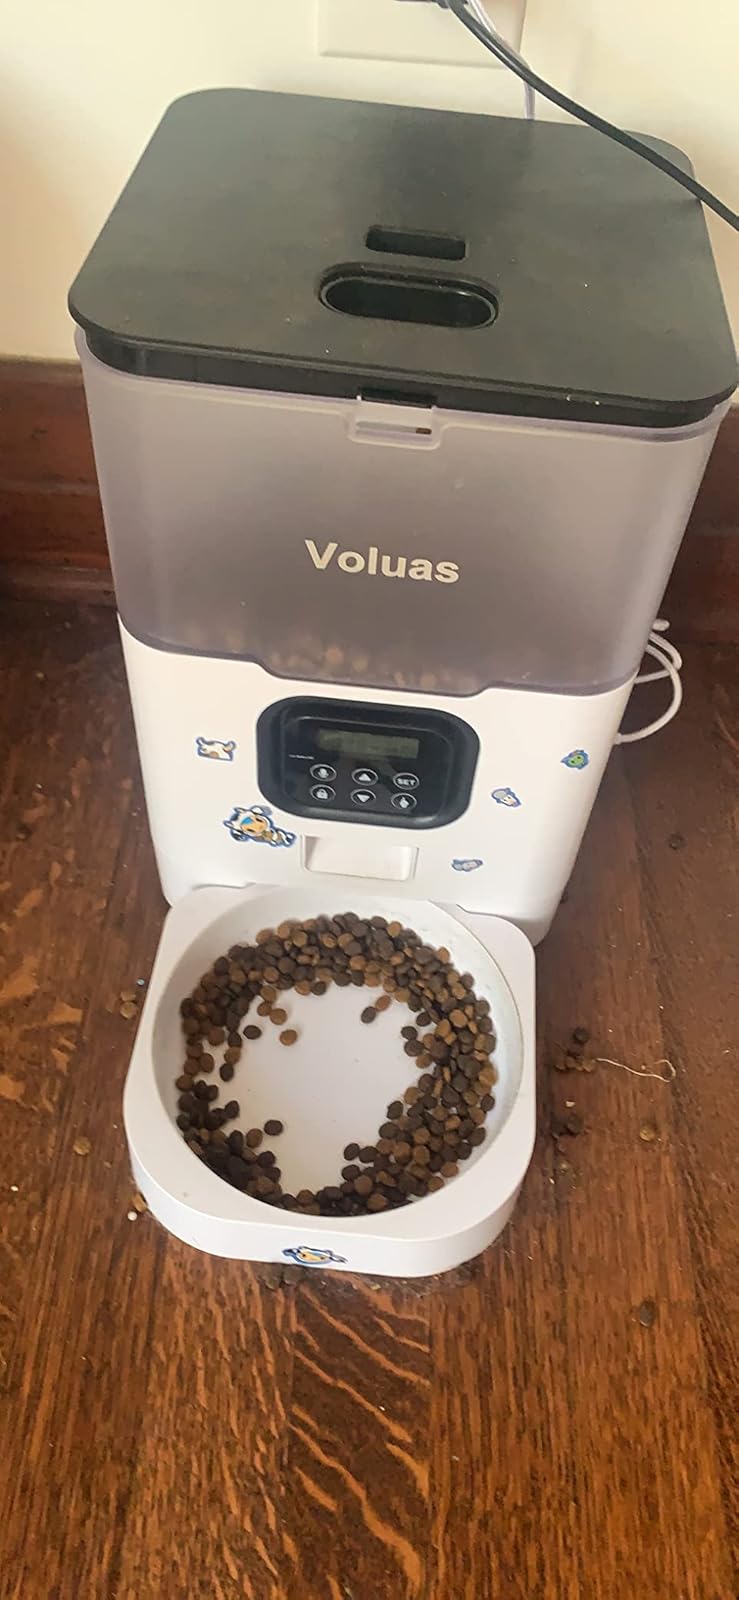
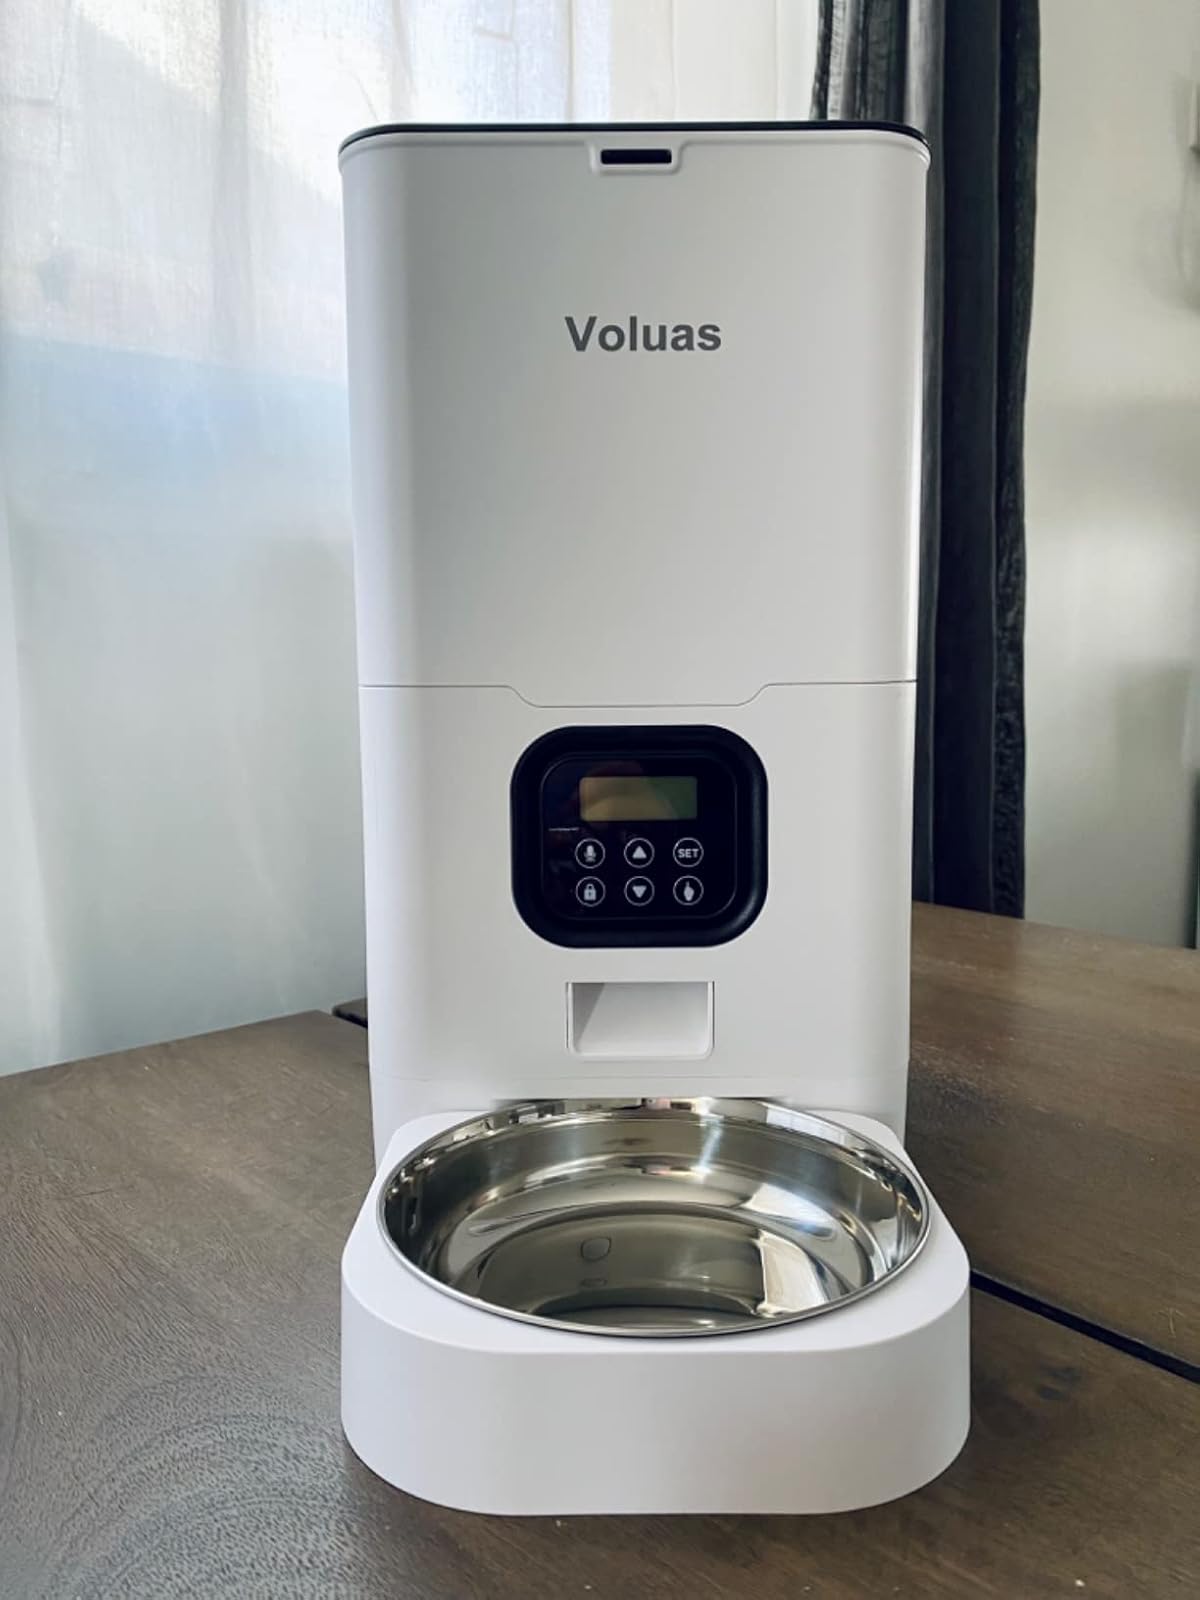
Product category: items_feeder
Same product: no